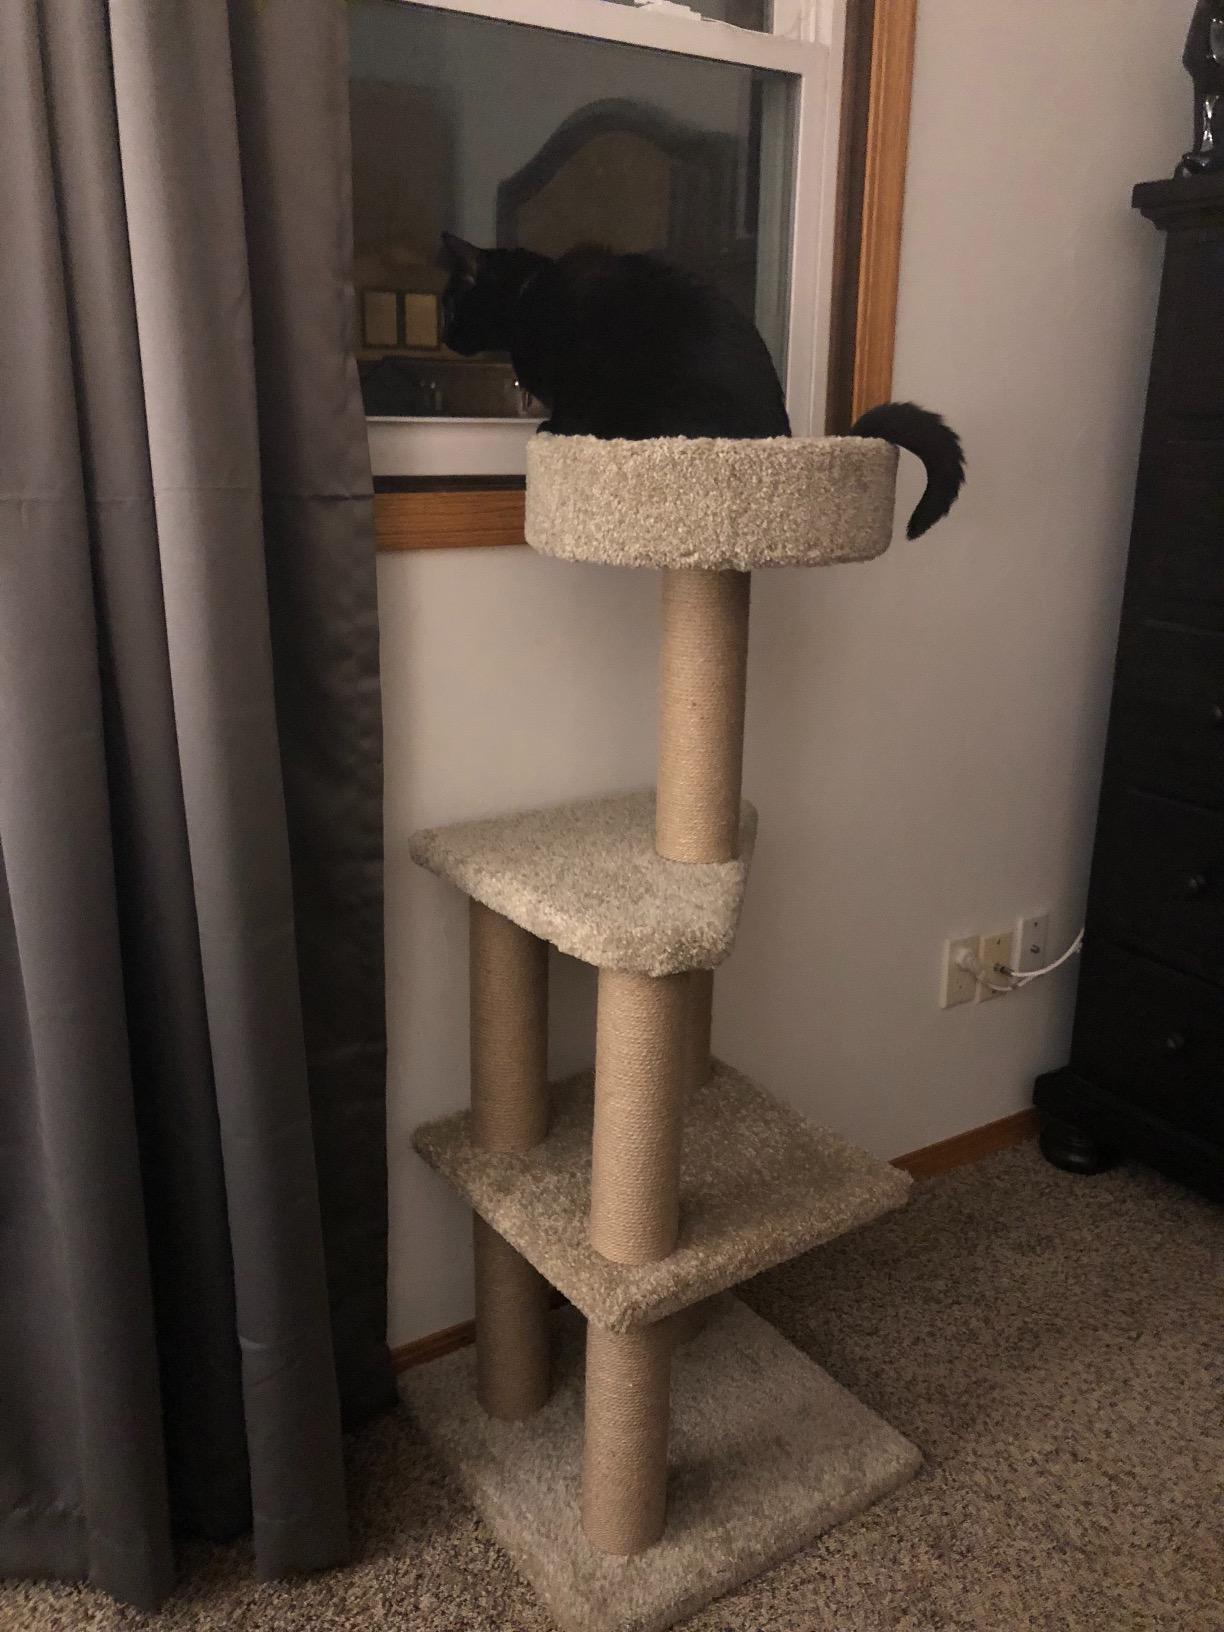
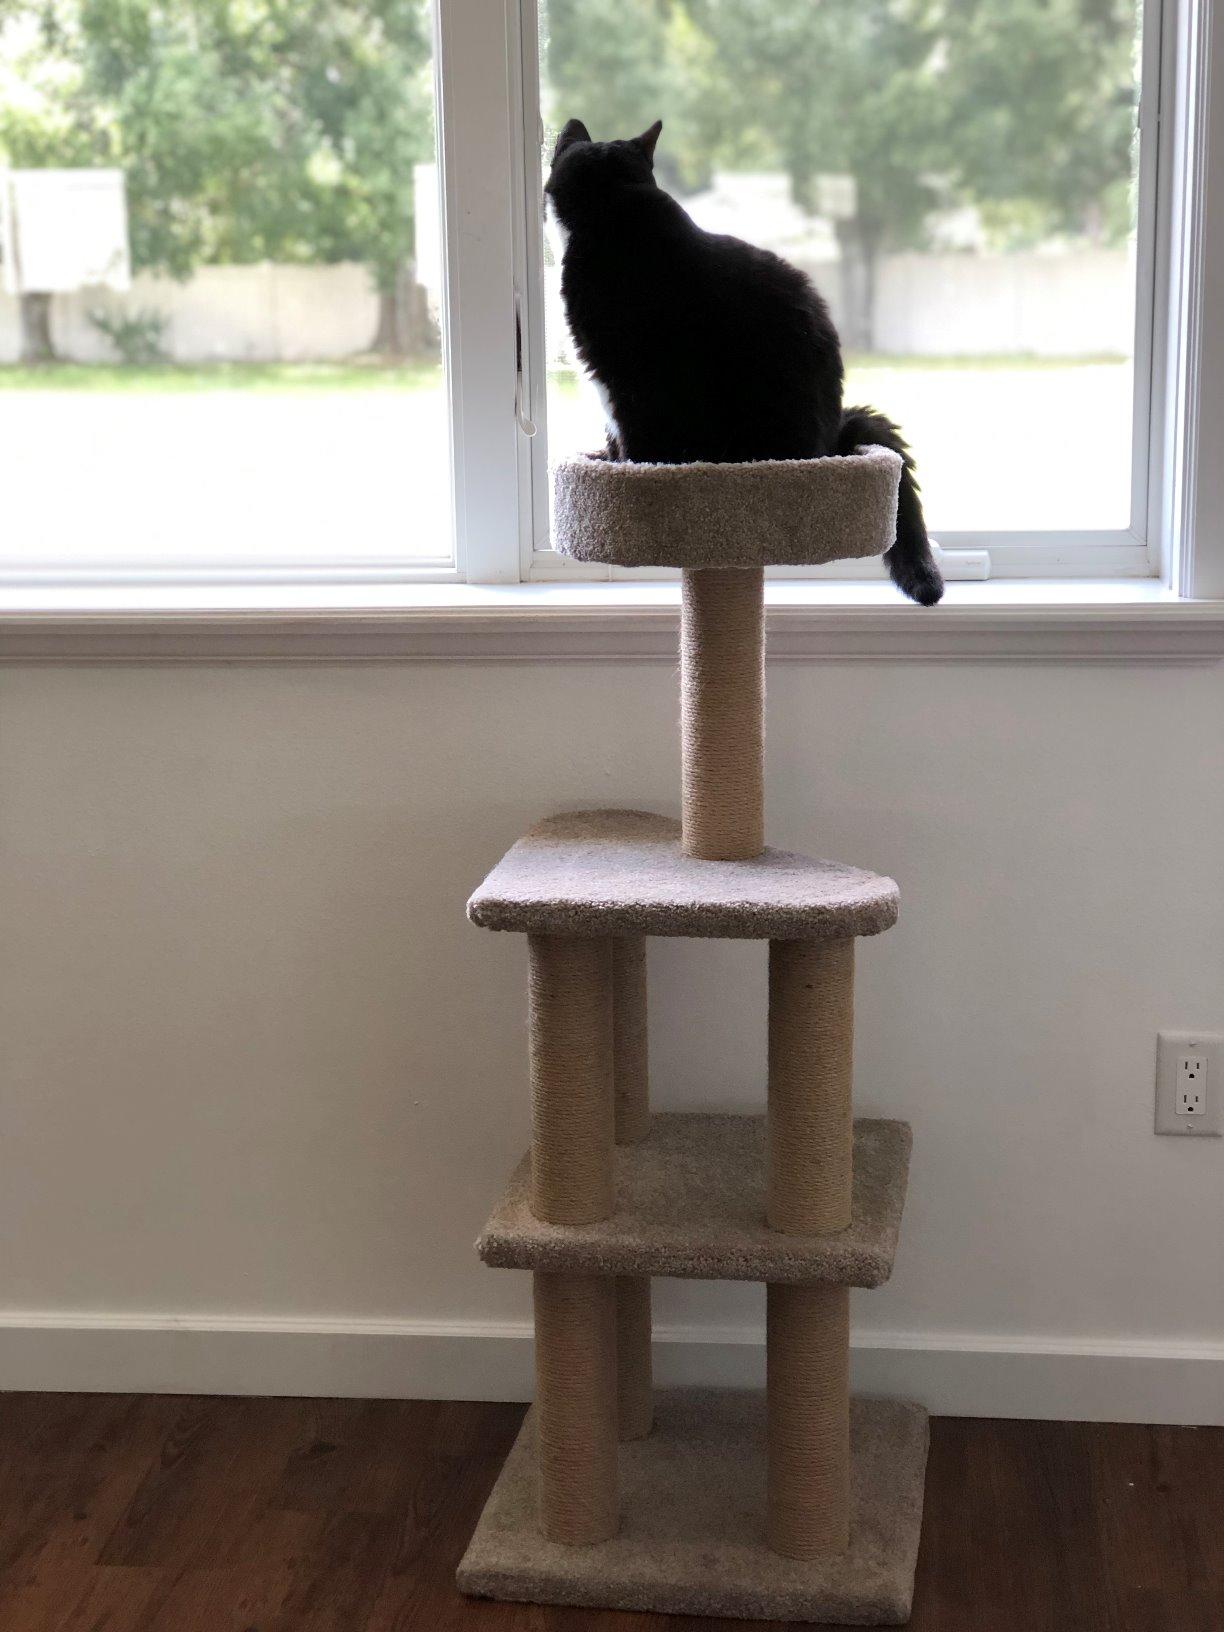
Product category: items_cat tree
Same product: yes